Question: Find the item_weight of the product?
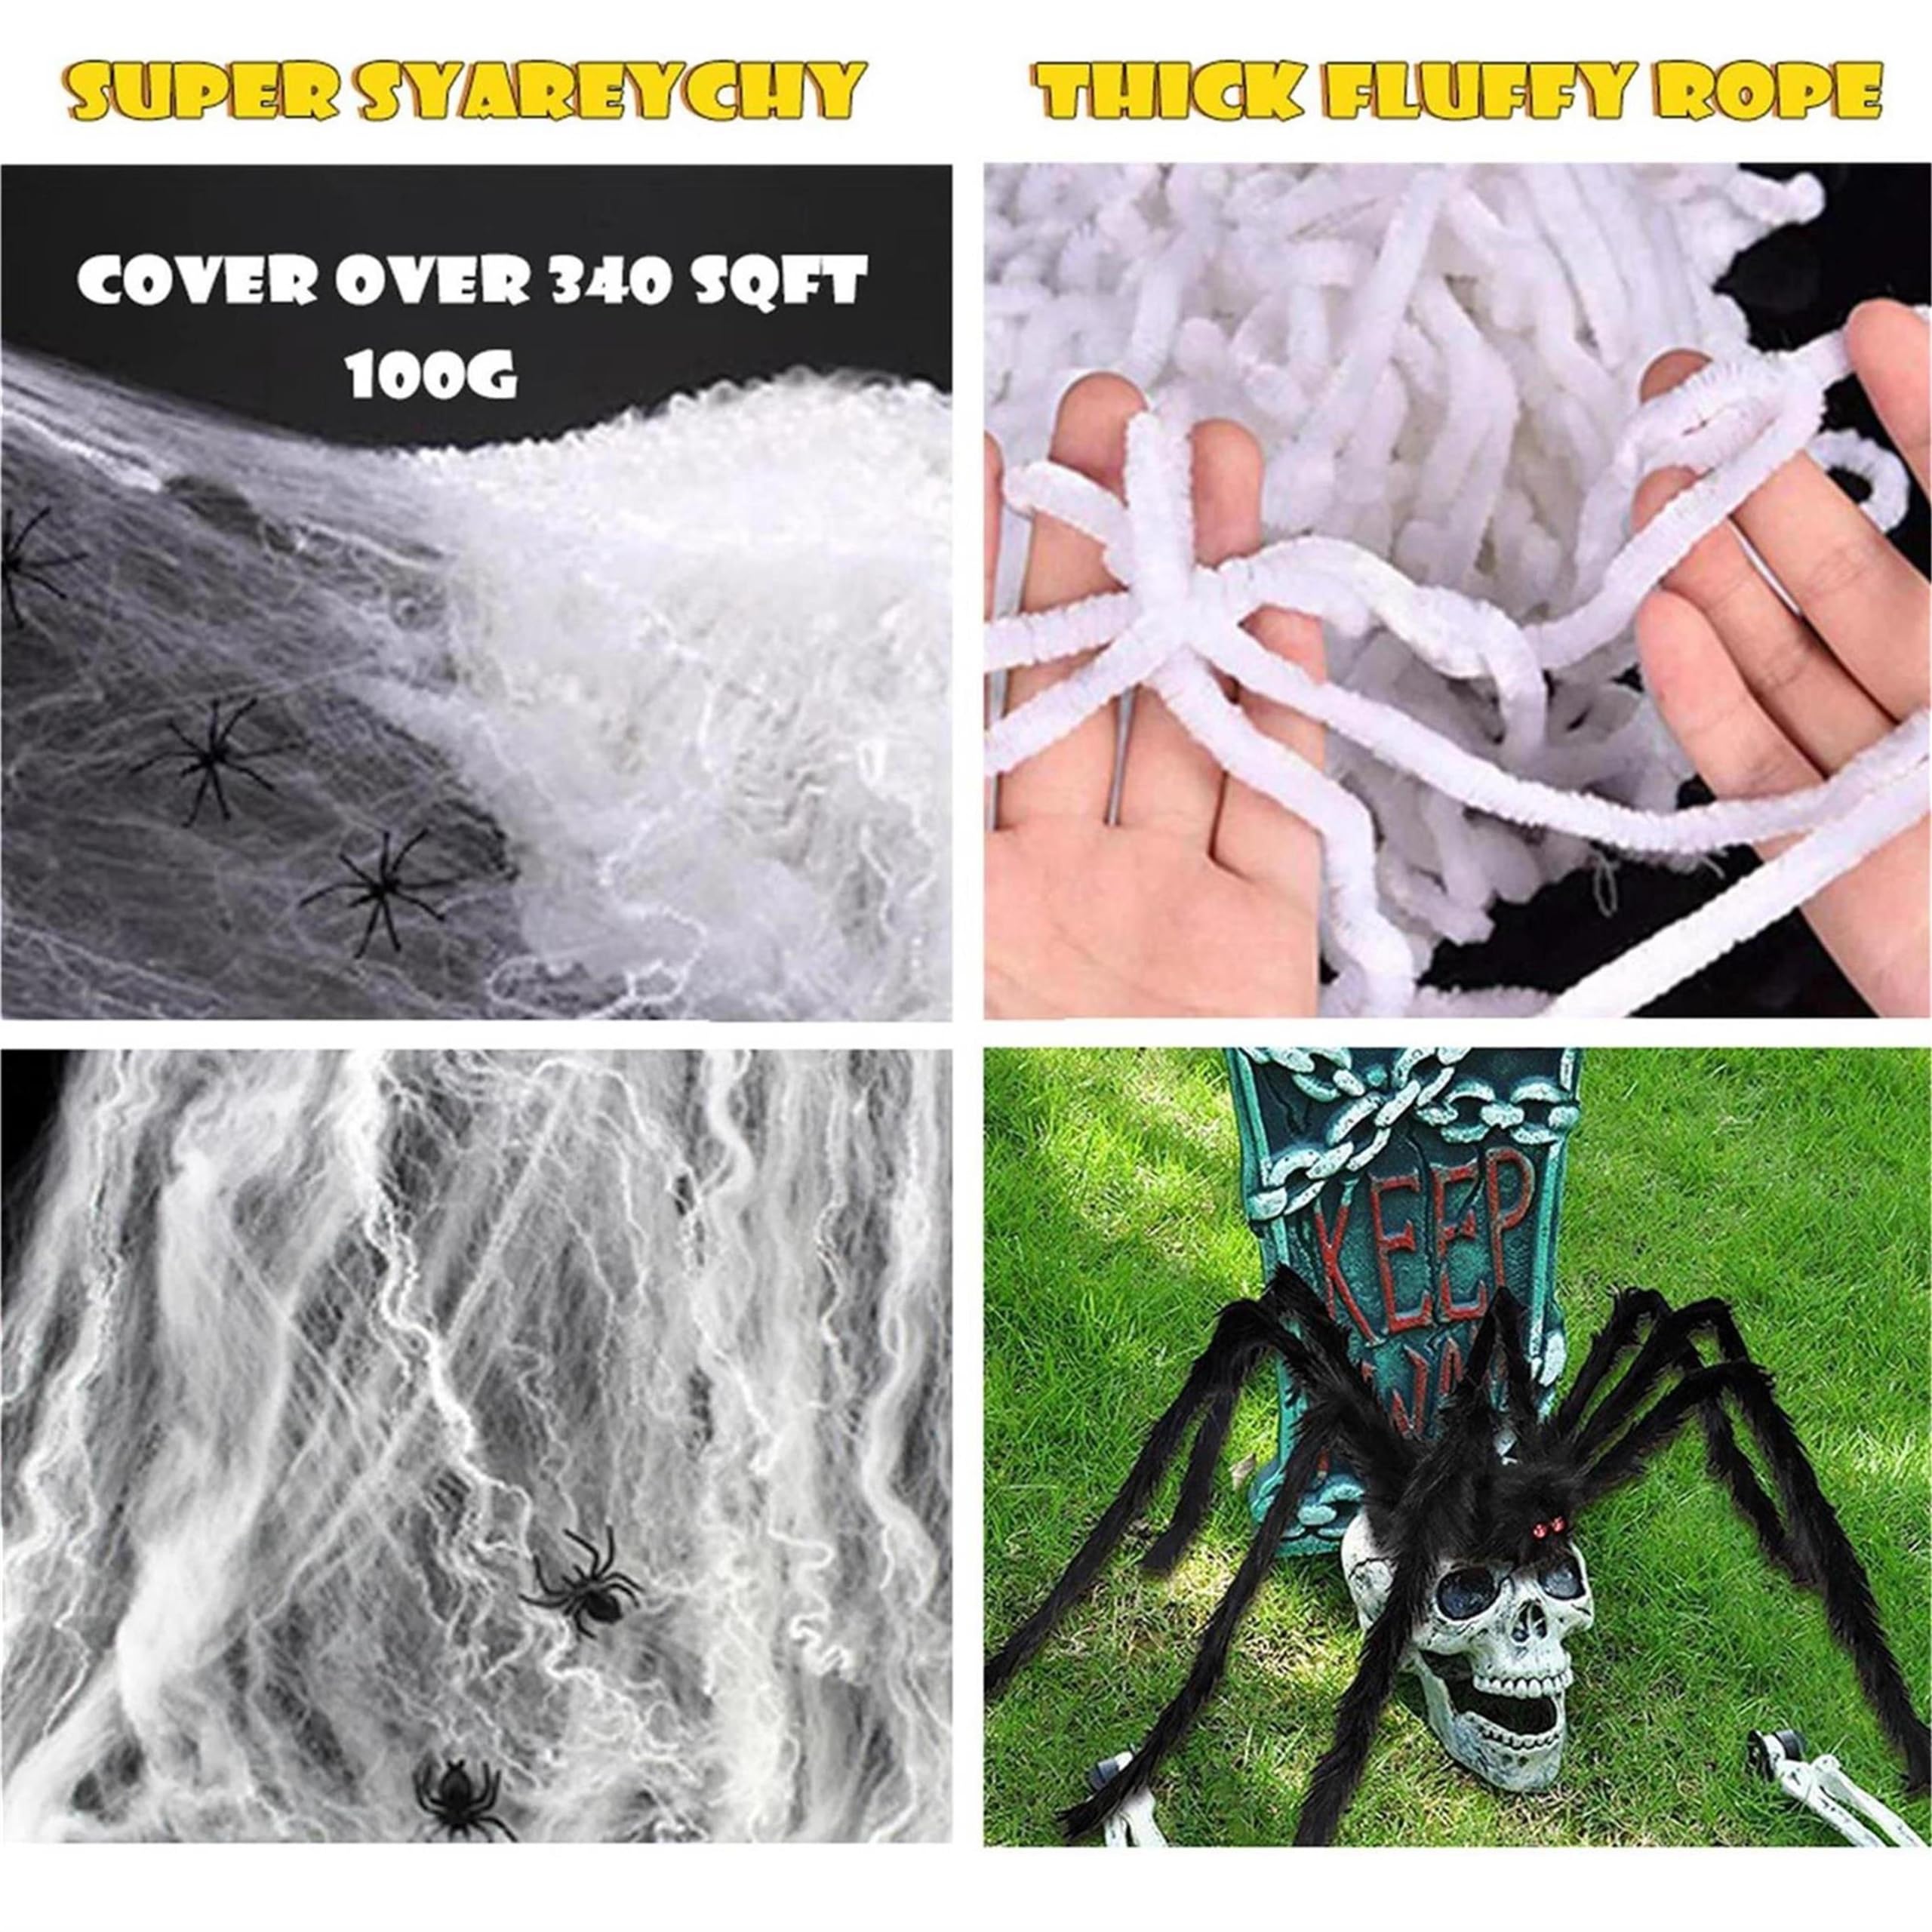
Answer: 100.0 gram